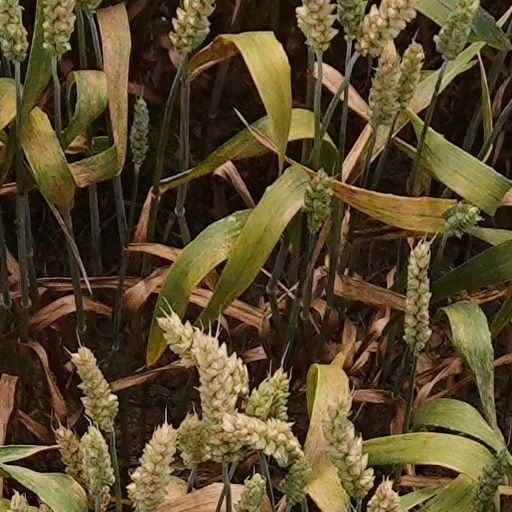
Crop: wheat